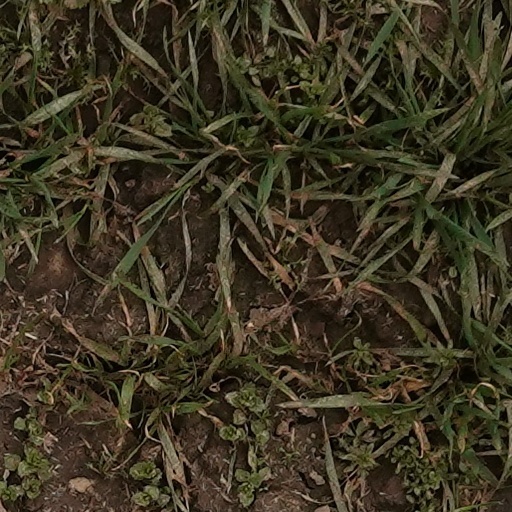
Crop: wheat